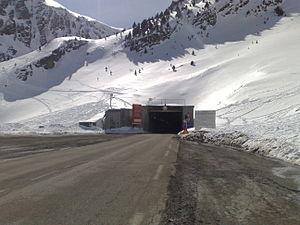
Entrée, côté France, du tunnel Aragnouet-Bielsa, Fr-65-Saint-Lary-Soulan.
Selon l'ARAFER, l'Occitanie compte 3932 kilomètres de réseau ferré dont 3% de LGV et 141 543 kilomètres de réseau routier dont 1 % d'autoroutes.
Le tunnel d'Aragnouet-Bielsa est un tunnel routier transfrontalier des Pyrénées centrales qui relie la haute vallée d'Aure à la vallée de Bielsa.